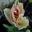
Label: tulip